The Cottage (video game)

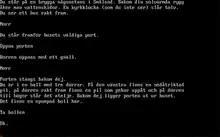
A black screen with gray text: this includes descriptions of the game environment and input by the player.

"The Cottage" is set in a surreal environment in the Småland province in Sweden, and begins on the pier of a lake, outside a cottage surrounded by a deep forest and waterfalls. The cottage is larger on the inside than the outside, and has nine underground levels. The player is able to move in four cardinal directions and perform actions by typing simple commands, such as "North", "Left" and "Take ball". Their aim is to explore the cottage and its surroundings to find and collect items. The inside of the cottage includes obstacles such as trapdoors the player can fall through and robbers who can steal the player's valuables, while the cottage's surroundings include "mysterious creatures" that the player can encounter.